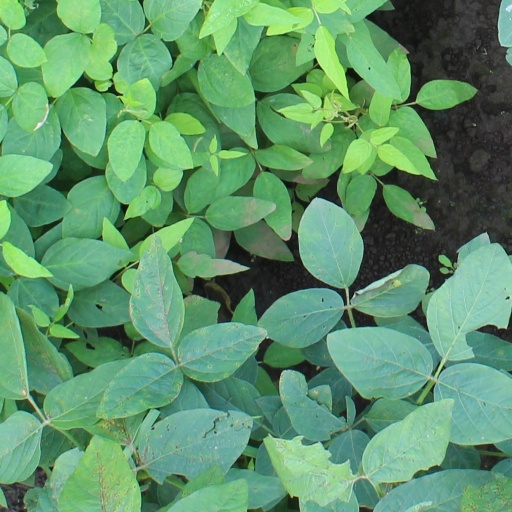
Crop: soybean